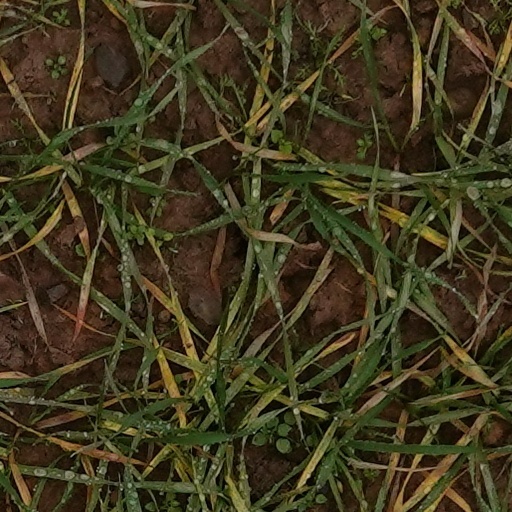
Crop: wheat